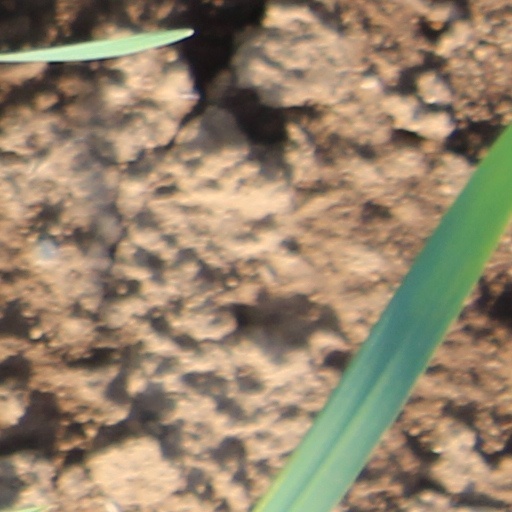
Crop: wheat